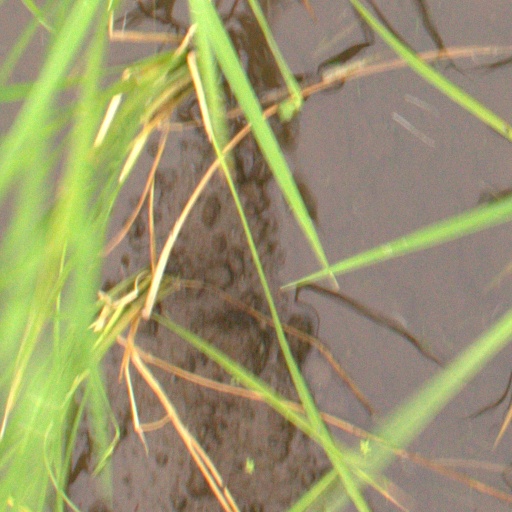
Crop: rice